Joel Smith House

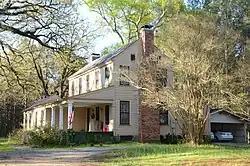

The Joel Smith House is a historic house at the northeast corner of the junction of United States Route 167 and County Route 5 in rural Union County, Arkansas. Built , this two-story vernacular I-house was the home of Joel Smith, one of the first white settlers of Union County. The house is a rare surviving early example of a typical colonial-style house with matching shed-roof side porches. The property is also thought likely to yield archaeological finds useful in assessing and understanding frontier life in the area.